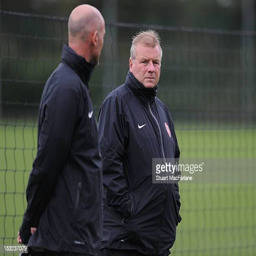
coach during a training session